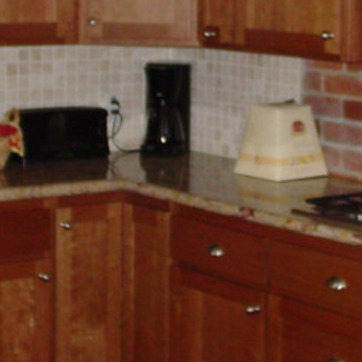
Material: polishedstone